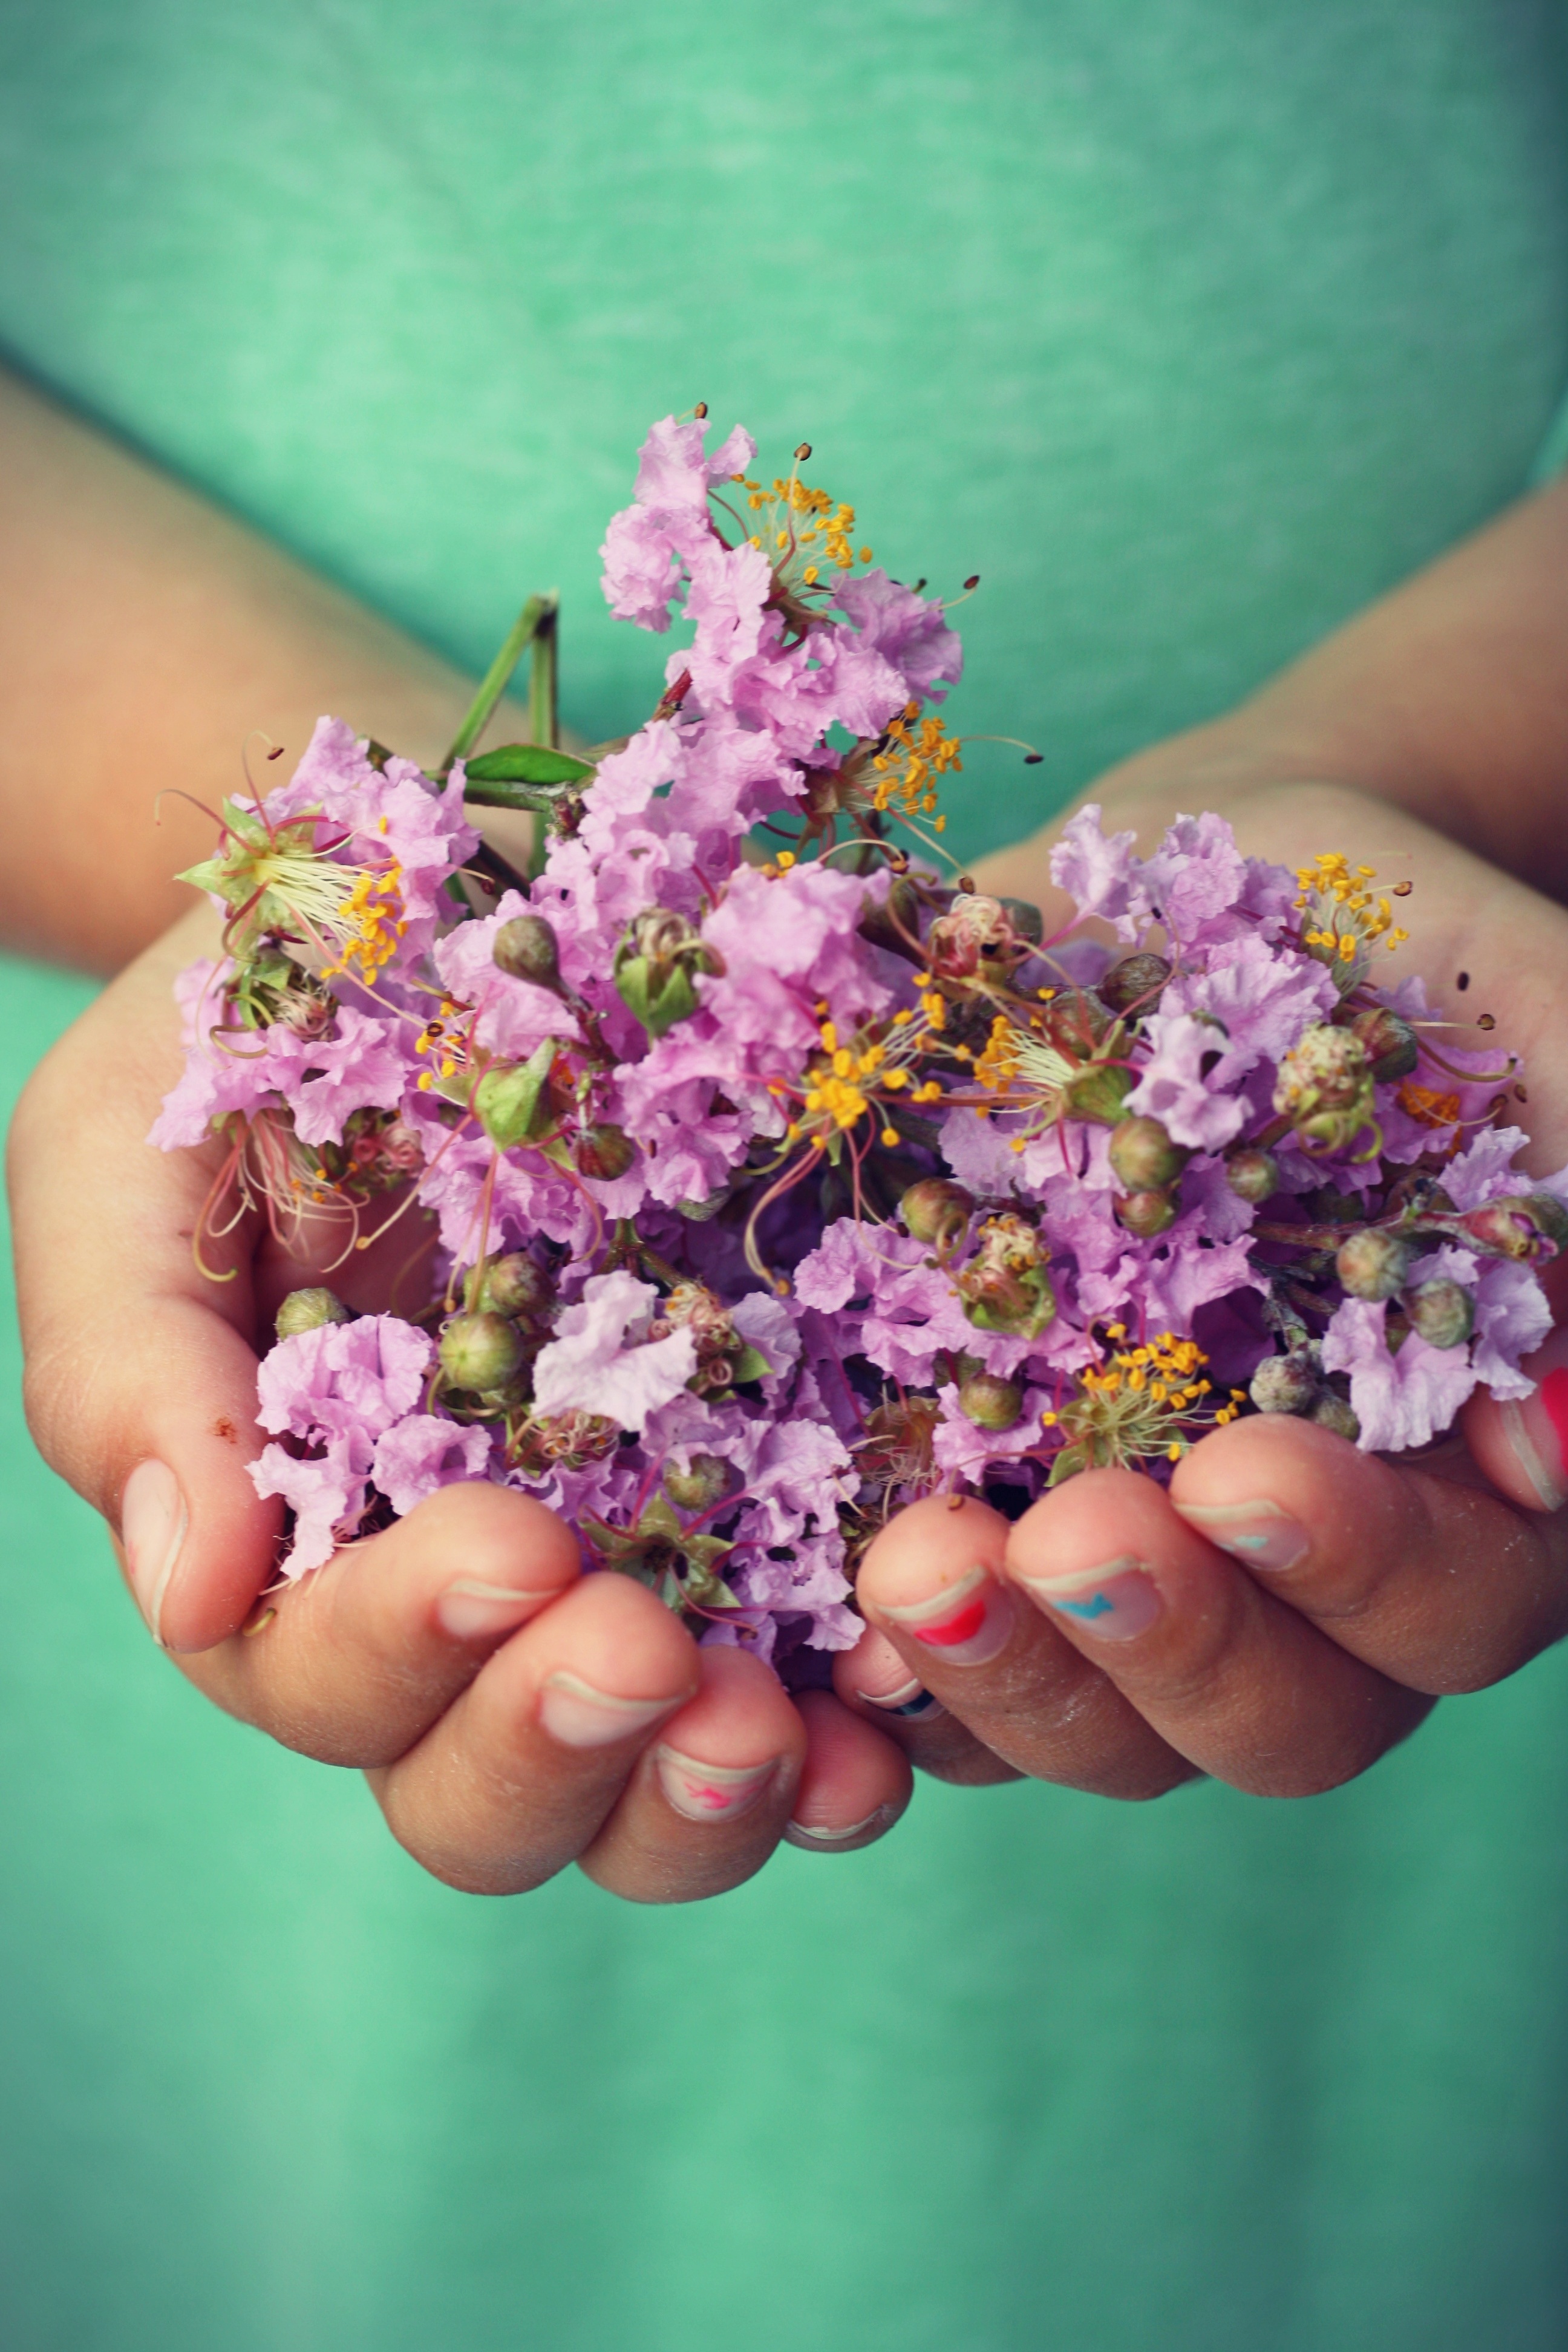
hand, blossom, plant, farm, photography, play, leaf, flower, purple, petal, kid, cute, rustic, love, young, spring, green, color, child, human, friendship, colorful, garden, pink, holding, flora, childhood, holding hands, close up, children, fun, happiness, lovely, hands, fingers, little, springtime, lilac, floristry, togetherness, macro photography, flowering plant, flower bouquet, floral design, flower arranging